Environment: real
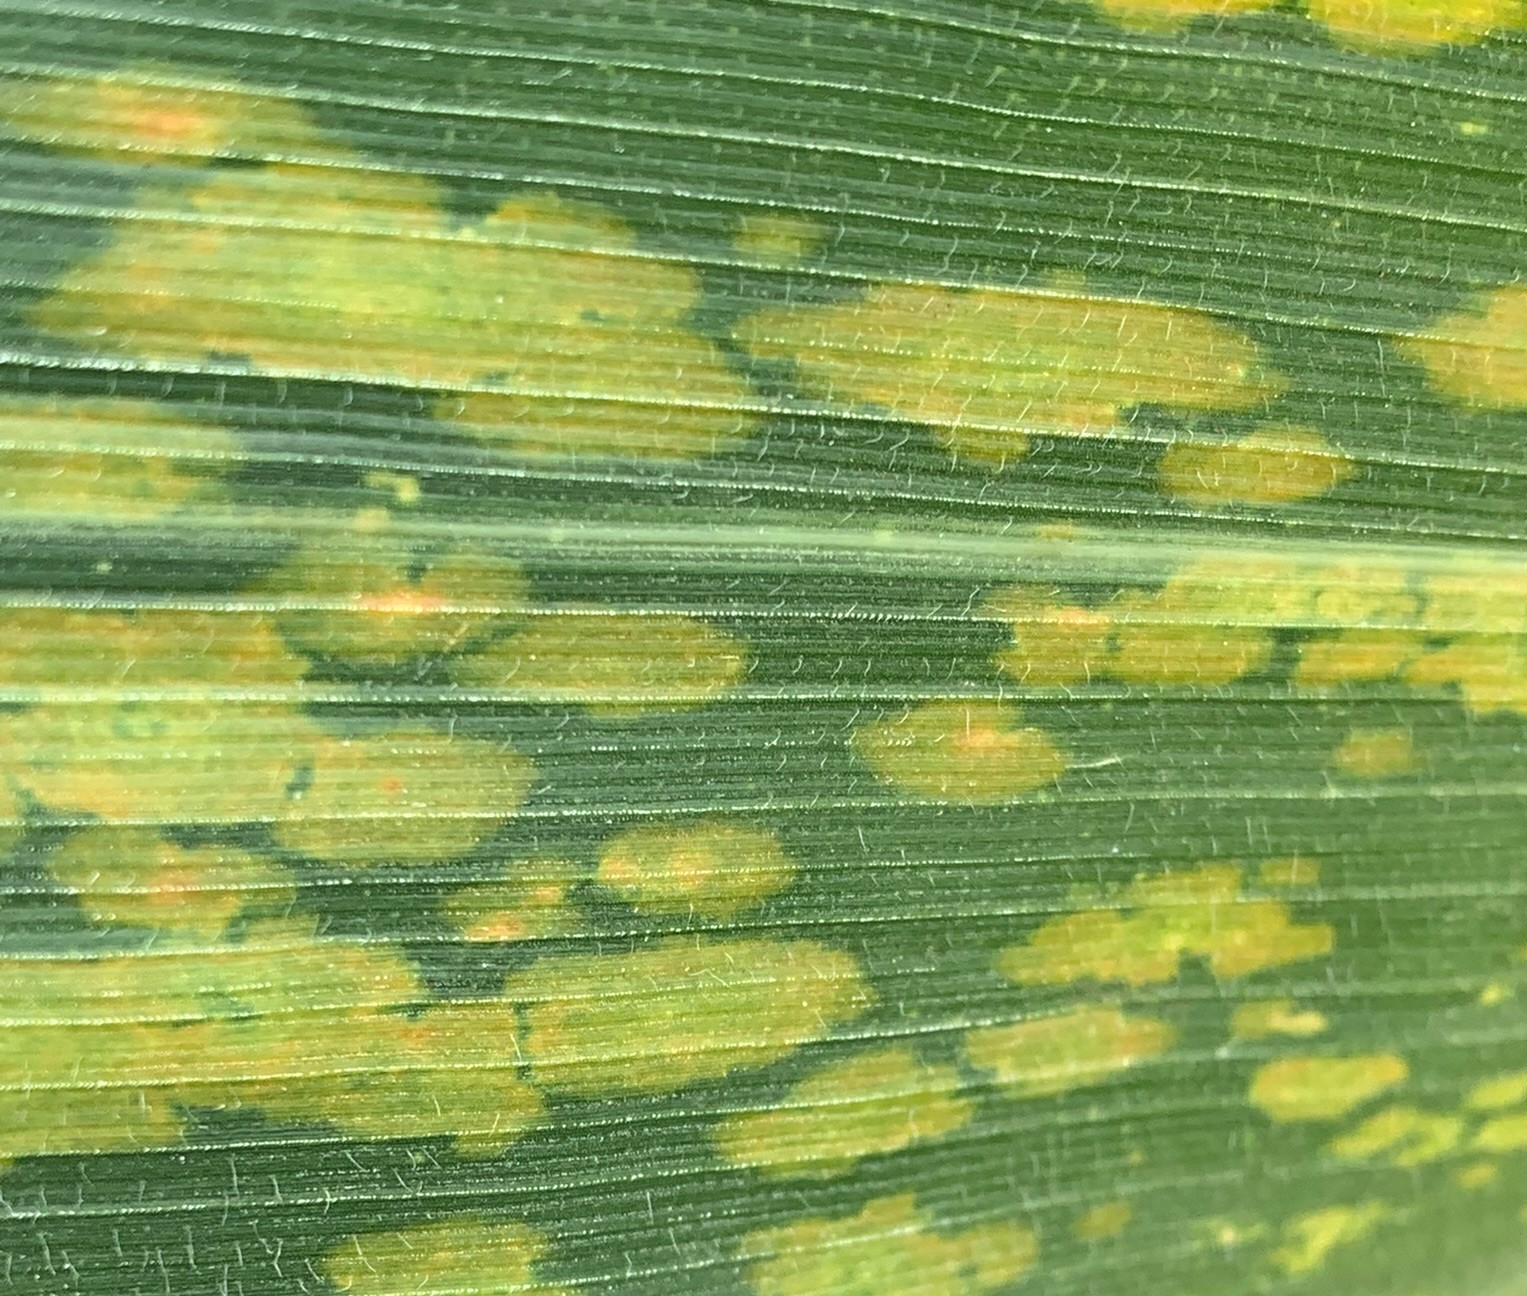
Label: lethal_necrosis